Miranda Otto

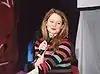
Otto at Ring*Con in Germany in 2006

Otto's next project was playing the lead in the Australian film "Danny Deckchair" (2003). She then took on the Australian television miniseries "Through My Eyes: The Lindy Chamberlain Story" (2004). The film is a drama that portrays the story of Lindy Chamberlain, who was wrongfully convicted in 1982 of killing her baby daughter, Azaria, in one of the country's most publicized murder trials. Otto was cast as Chamberlain, and her husband, Peter O'Brien, was cast as prosecutor Ian Barker. She was drawn to the role because it provided her with the "prospect of exploring an unconventional character." At the 2005 Logie Awards, Otto won Most Outstanding Actress in a Drama Series for her role.